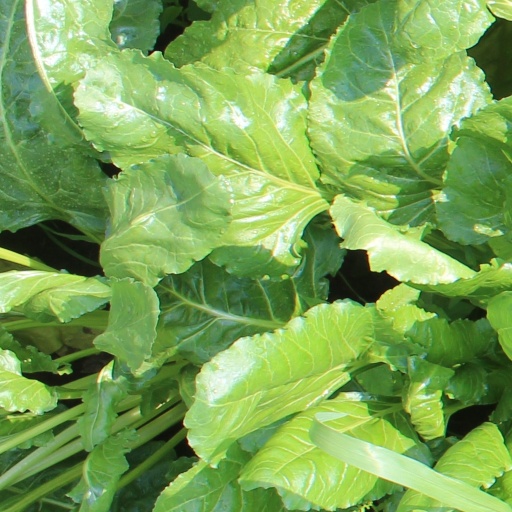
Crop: sugar beet